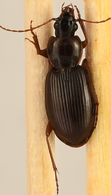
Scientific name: Synuchus impunctatus
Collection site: Harvard Forest & Quabbin Watershed NEON (HARV), plot HARV_006